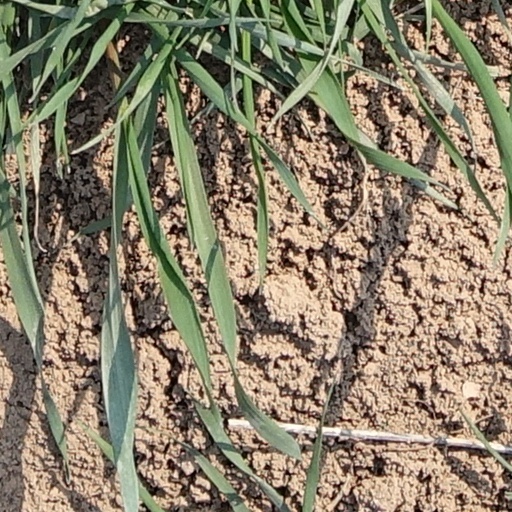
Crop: wheat